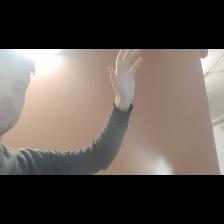
Label: Human